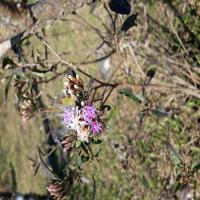
Weather: sun or clear